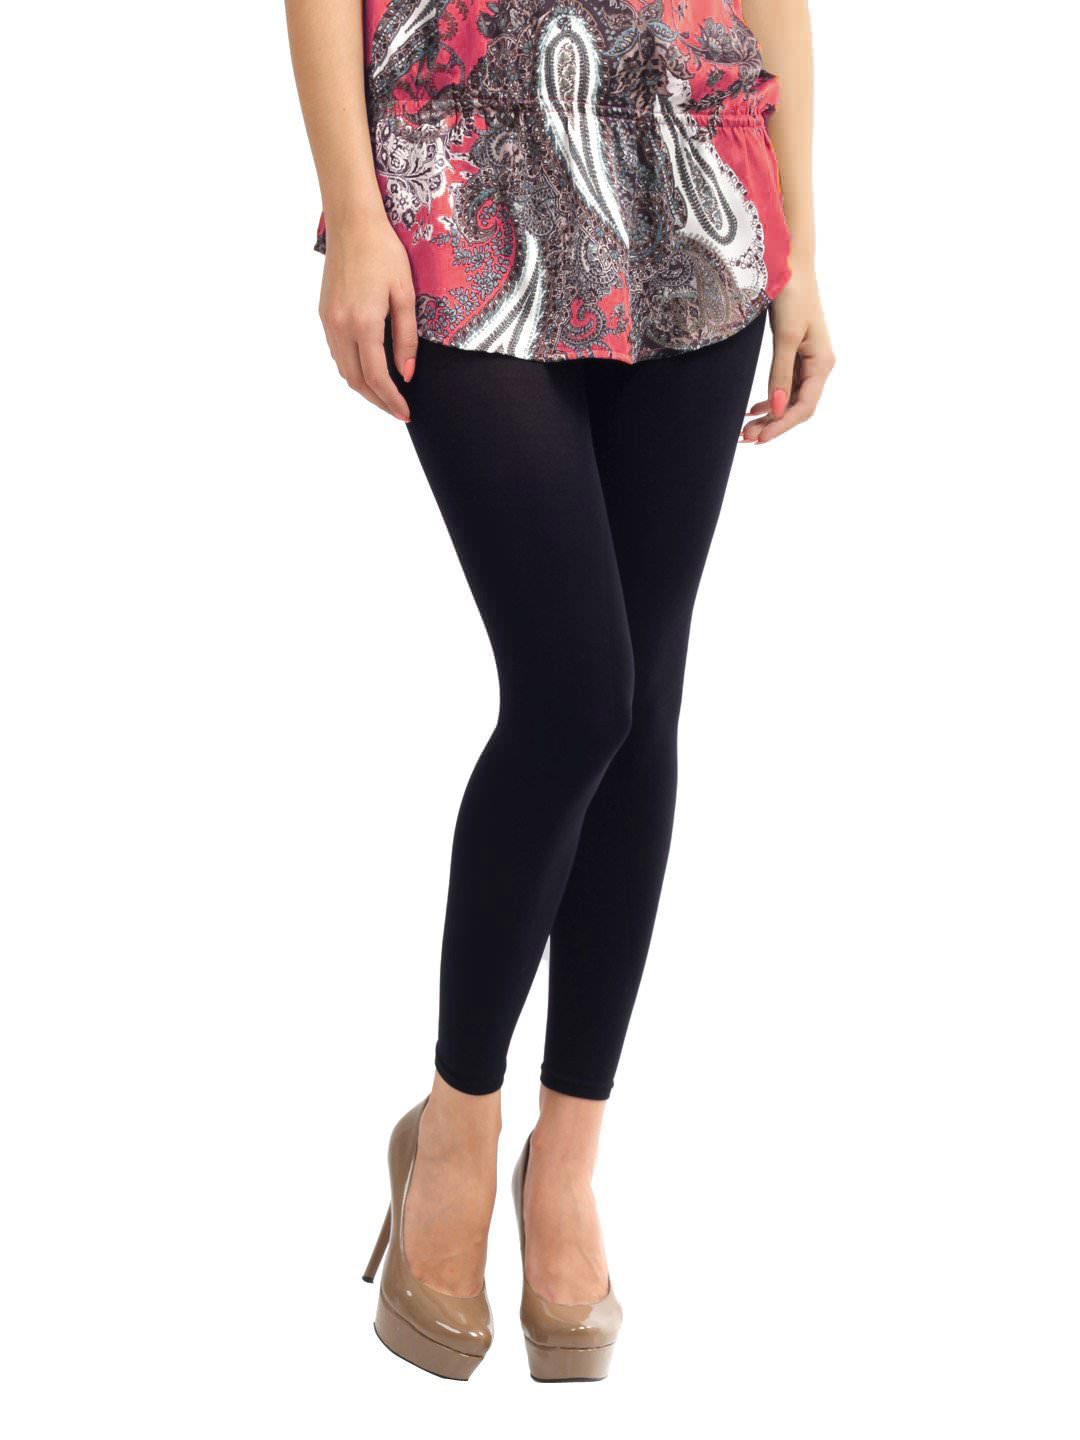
Femella Women Navy Blue Leggings
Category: Apparel / Bottomwear / Leggings
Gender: Women
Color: Navy Blue
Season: Fall 2012
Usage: Casual